Rayman 2: The Great Escape

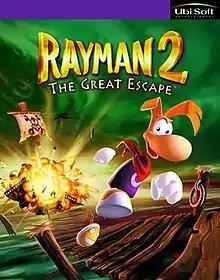
PC cover art

Rayman 2: The Great Escape is a 1999 platform game developed by Ubi Pictures and published by Ubi Soft for the Nintendo 64, Windows, Dreamcast and PlayStation. The game centers on the titular character Rayman, who is tasked with saving the fantastical land of the Fairy Glade from an army of robotic pirates led by Admiral Razorbeard.